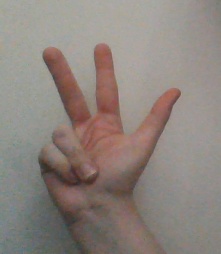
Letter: al